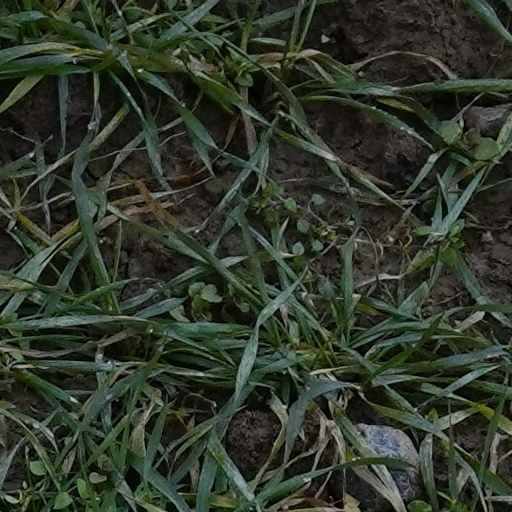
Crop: wheat